Siege of Cassel (1761)

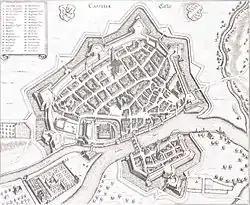
Cassel 1761

The siege of Cassel (March 1761) was a failed attempt by Duke Ferdinand of Brunswick to capture French-held Kassel, the capital of Hesse-Kassel. Brunswick lifted the siege after forces of the Duc de Broglie inflicted heavy casualties on his forces at the Battle of Grünberg, making continuation of the siege untenable.